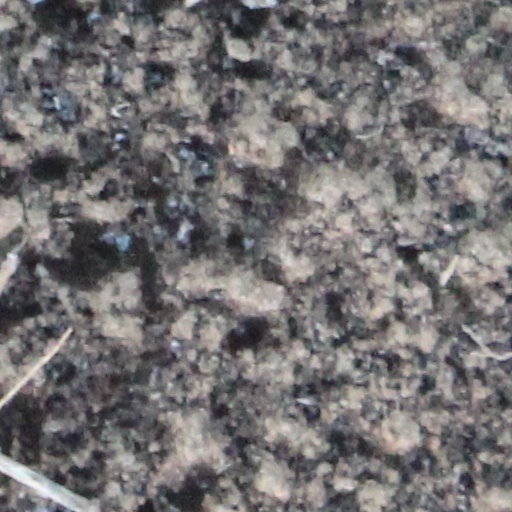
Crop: wheat